Nick Vannett

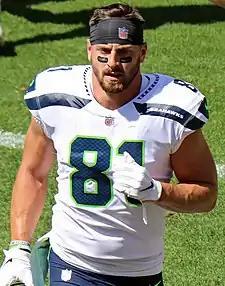
Vannett with the Seattle Seahawks in 2018

Nick Vannett (born March 6, 1993) is an American professional football tight end. He played college football for the Ohio State Buckeyes and was a member of the Buckeyes team that won the 2015 College Football Playoff National Championship. Vannett was selected by the Seattle Seahawks in the third round of the 2016 NFL draft and has also been a member of the Pittsburgh Steelers, Denver Broncos, New Orleans Saints, New York Giants, Houston Texans, Los Angeles Chargers, and Tennessee Titans.